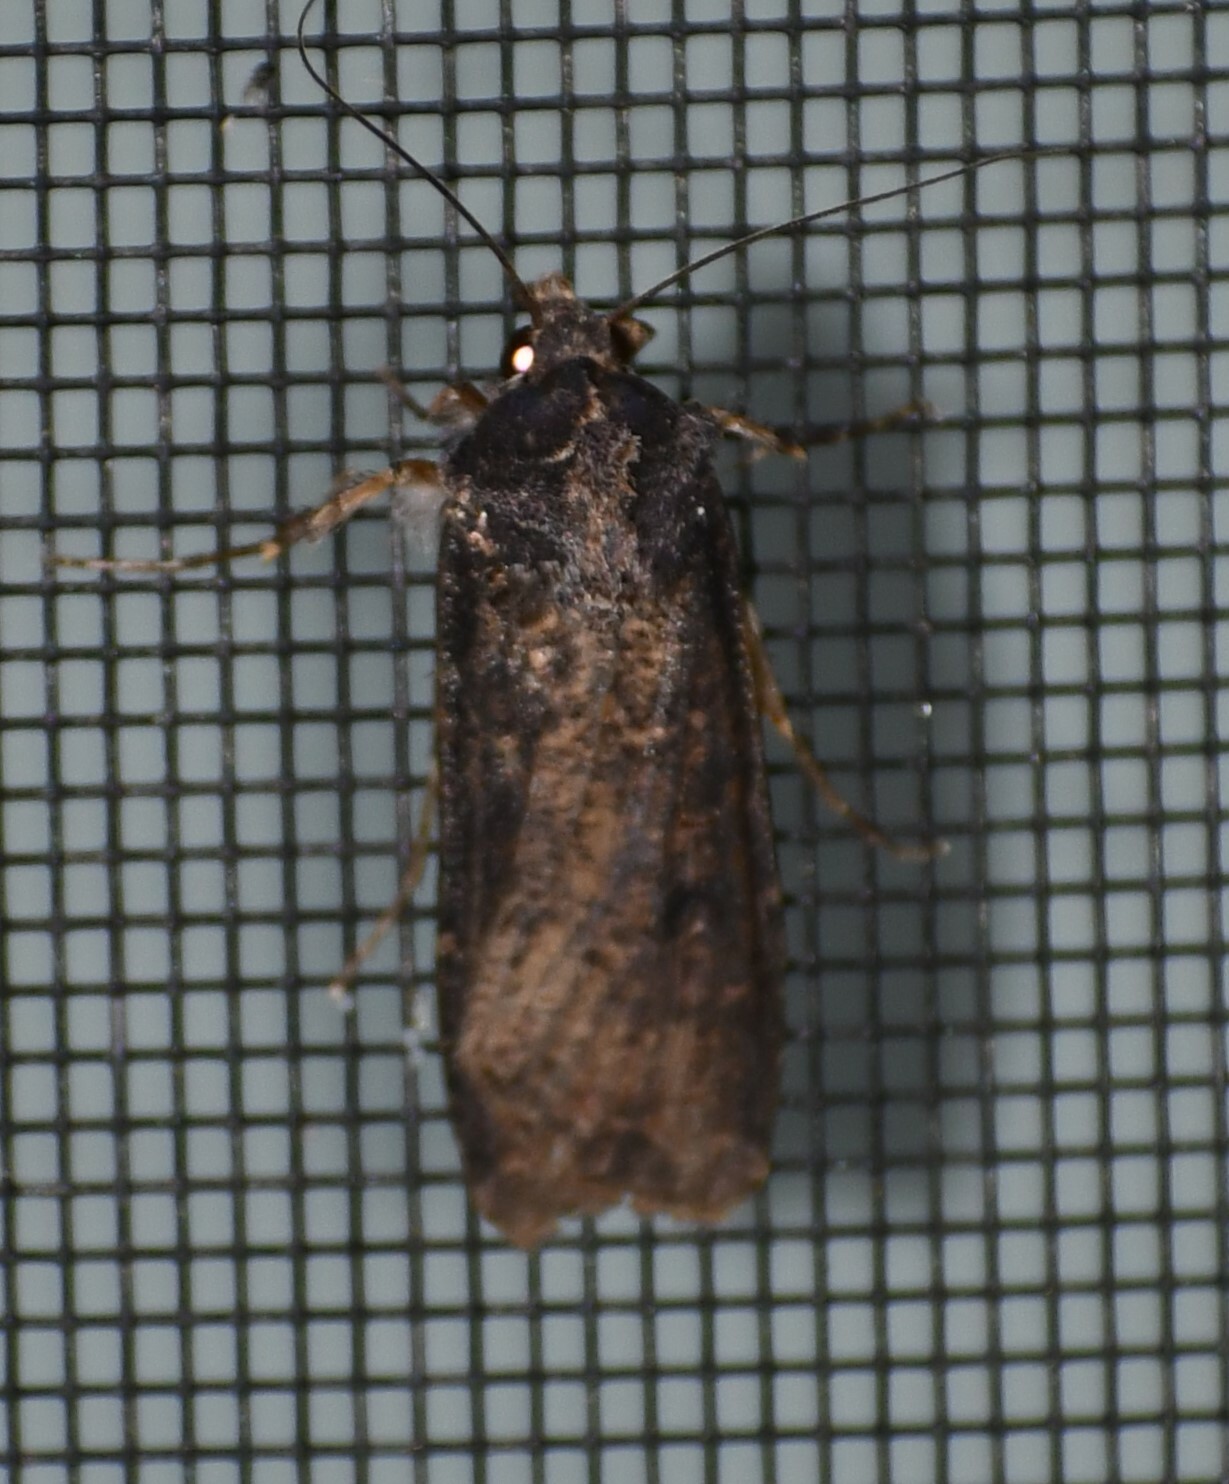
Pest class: cutworms